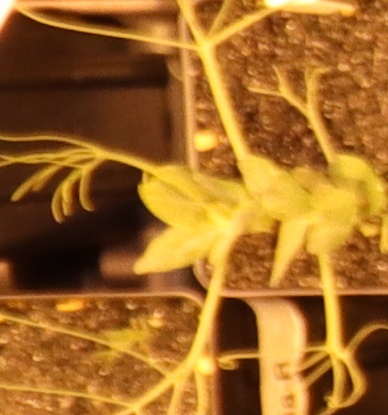
Label: Field Pea